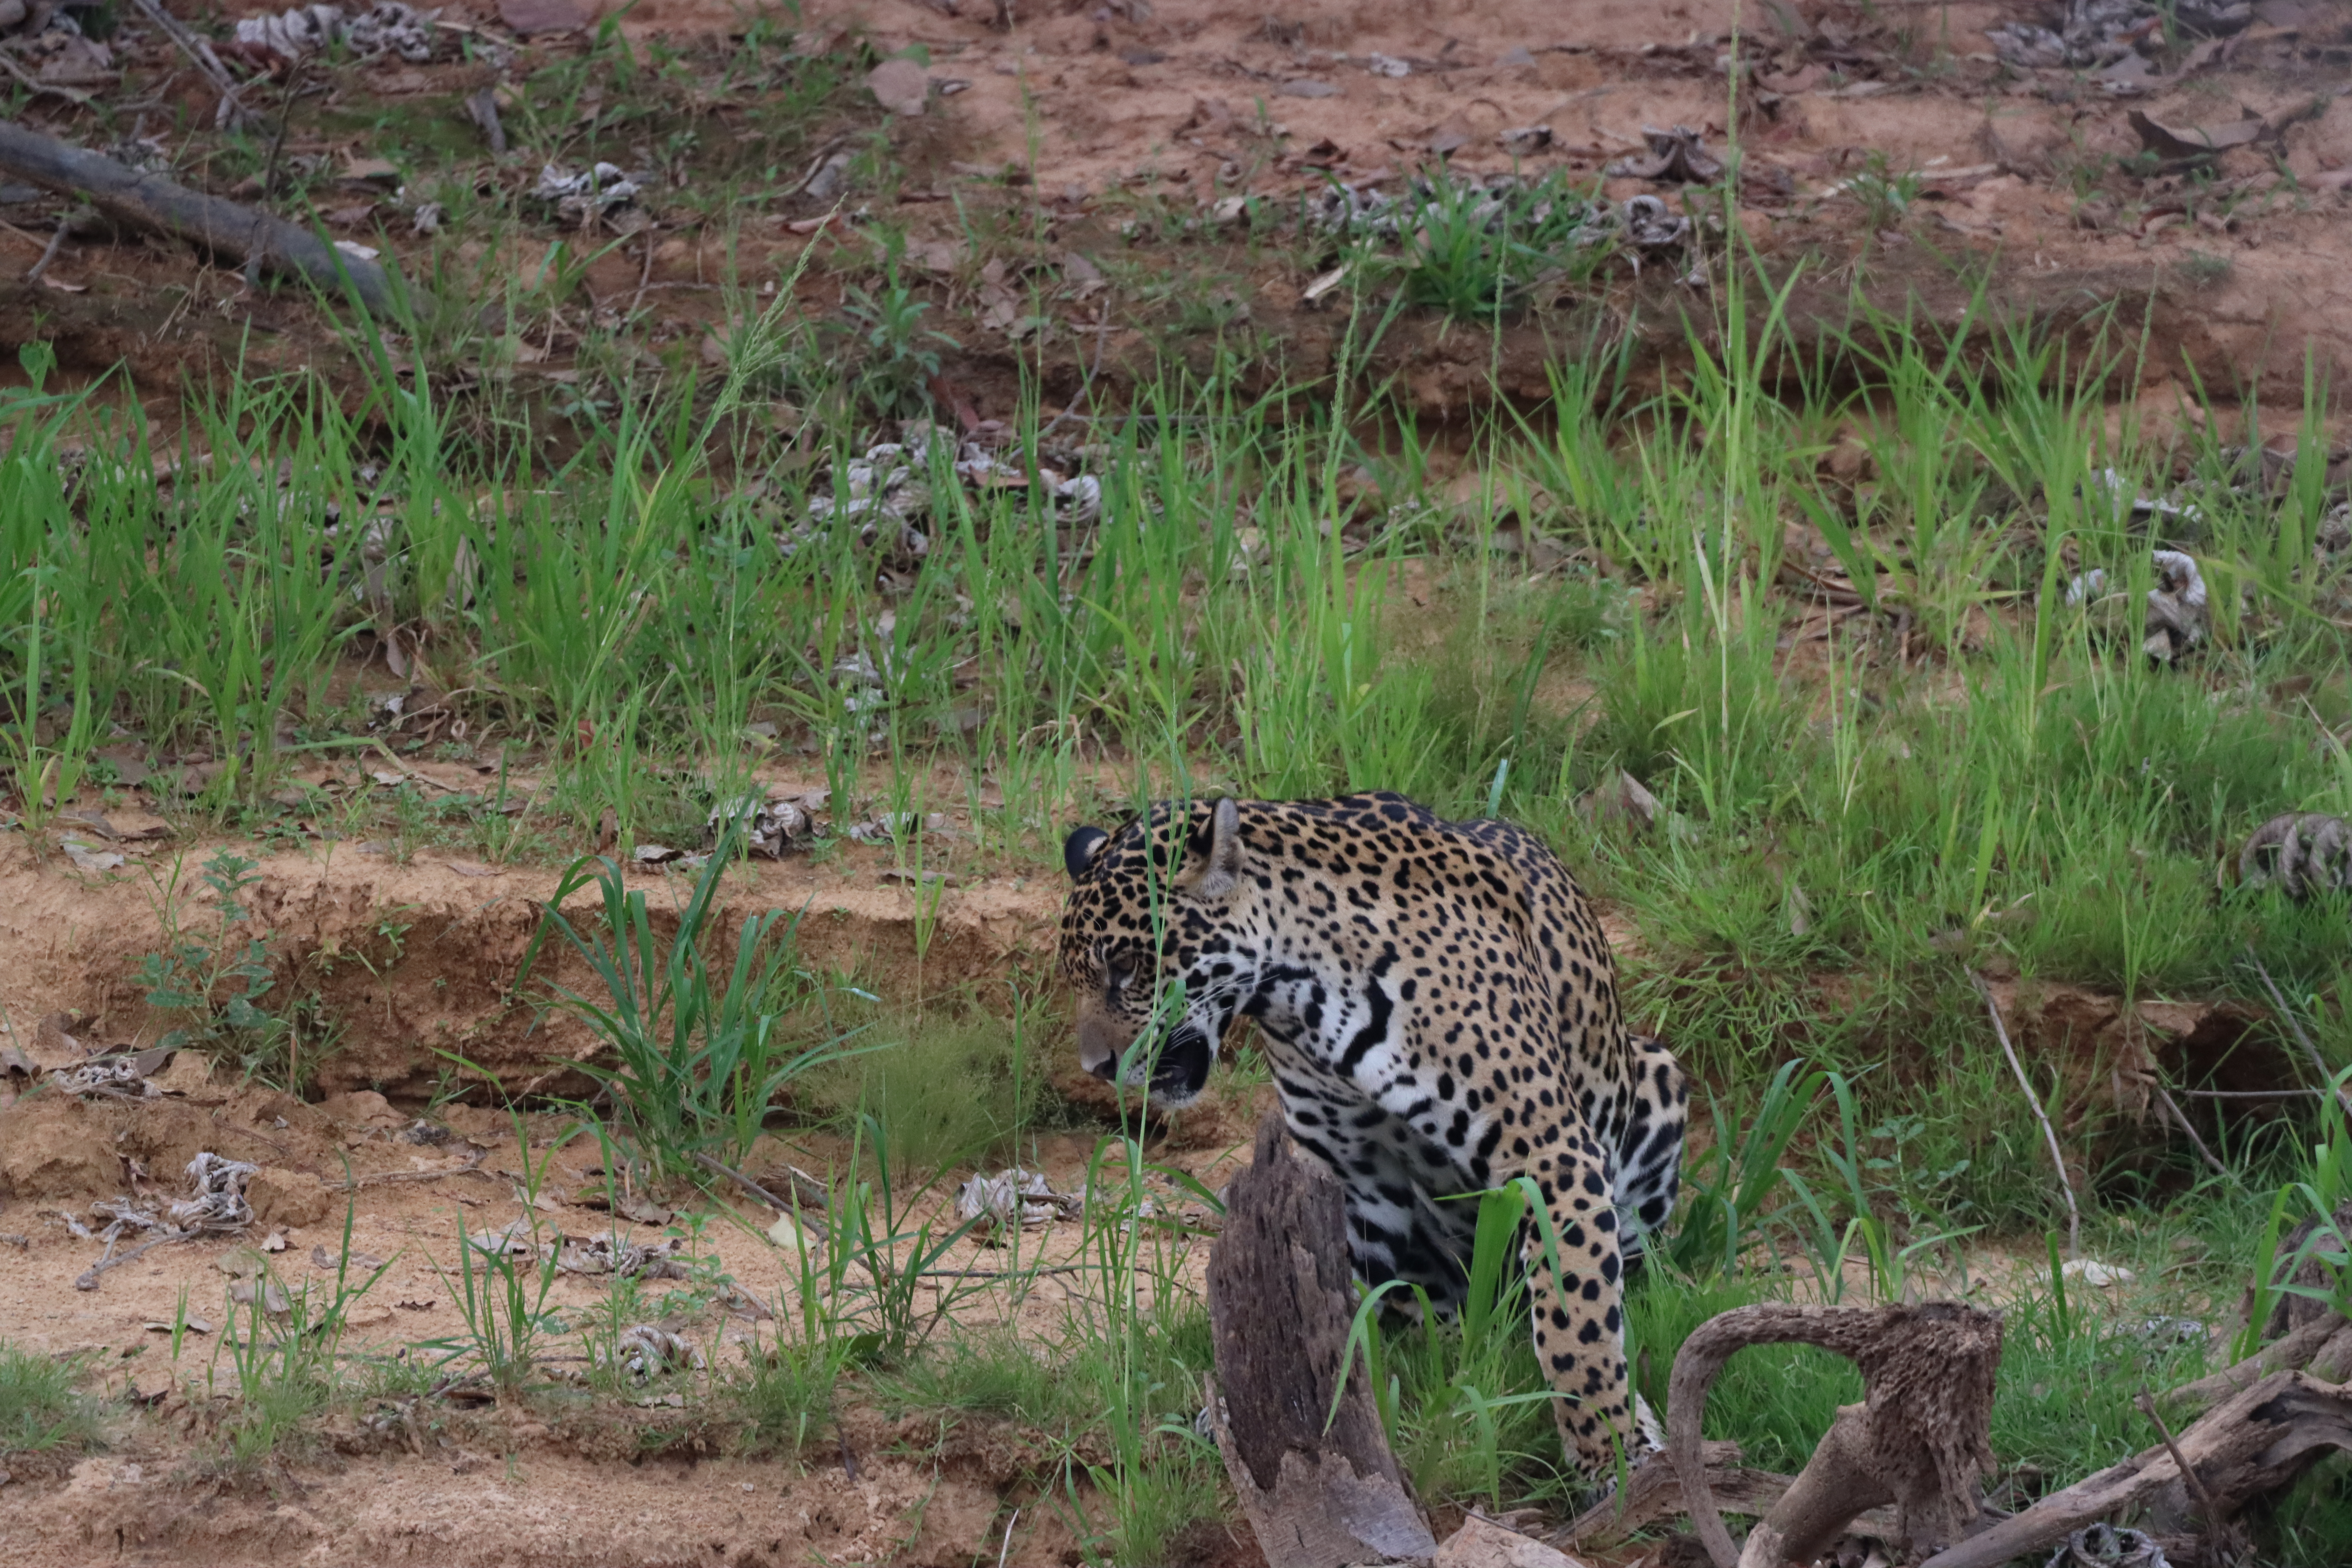
Jaguar: Ariely